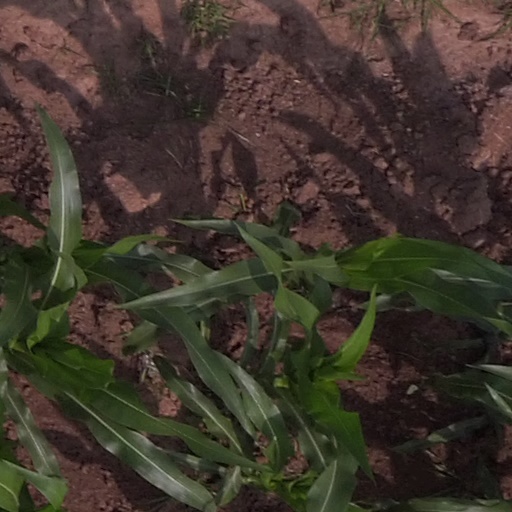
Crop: maize; corn